Vortex (Canada's Wonderland)

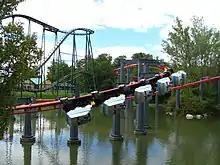
View of the ride's train during operation. The ride's trains are able to swing side to side.

Like other suspended roller coasters, the ride's trains are able to swing side to side. The train climbs the lift hill immediately after departing the loading station. The lift takes riders up to the top of Wonder Mountain. Upon cresting the lift, the train slowly turns to the right adding to the suspense of the upcoming drop. After passing beneath AlpenFury's double-inverting top hat, the train then quickly dives off the side of the mountain, passing under the track of Wonder Mountain's Guardian and AlpenFury's zero-g roll. The train then sweeps to the right and climbs up the "fan-turn" element of the ride that flies over guests on the midway. The track then sweeps back down over the grass and above the river, swooping left and right at . The train dives into a downward helix, which swings only a few feet above the surface of the water and wraps around Yukon Striker's first drop. Upon returning to the station, the train swoops left and right a few times more until it charges into the brake run. The immense swinging force as the train enters the brake run causes the cars to swing even after the train stops moving. The ride then turns right back into the station.